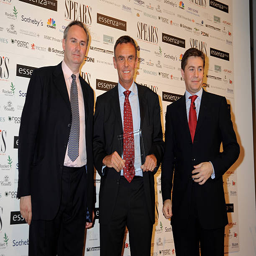
politician , person and actor attend awards .